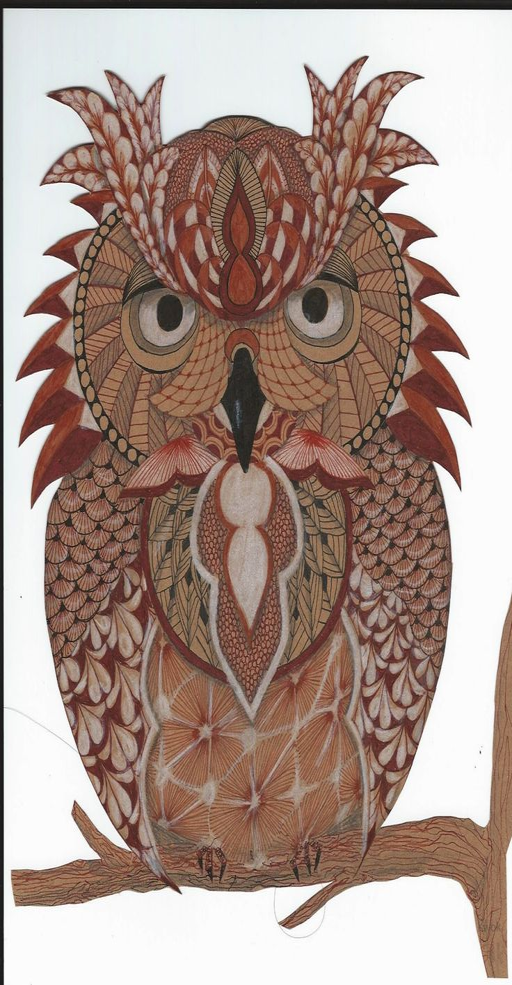
did i mention i love animal ? these are tangled using templates from person .